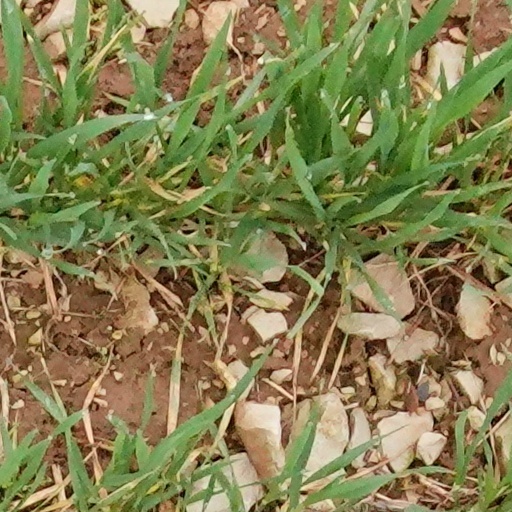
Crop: wheat